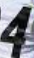
Number: 4